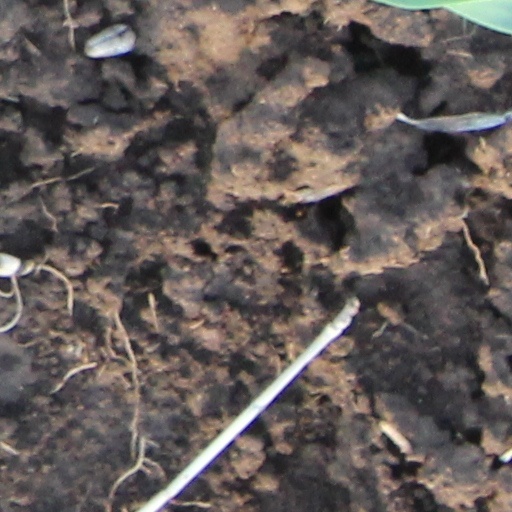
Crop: wheat